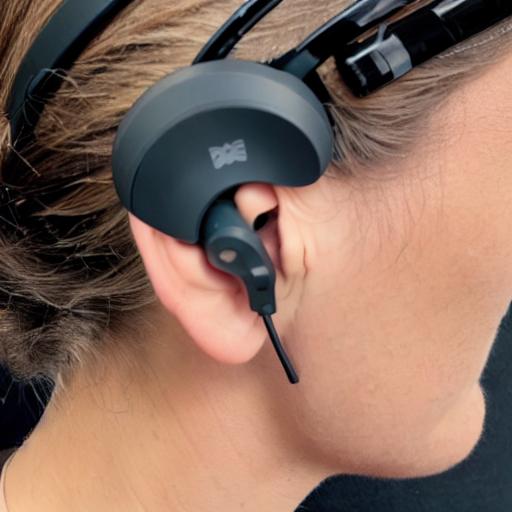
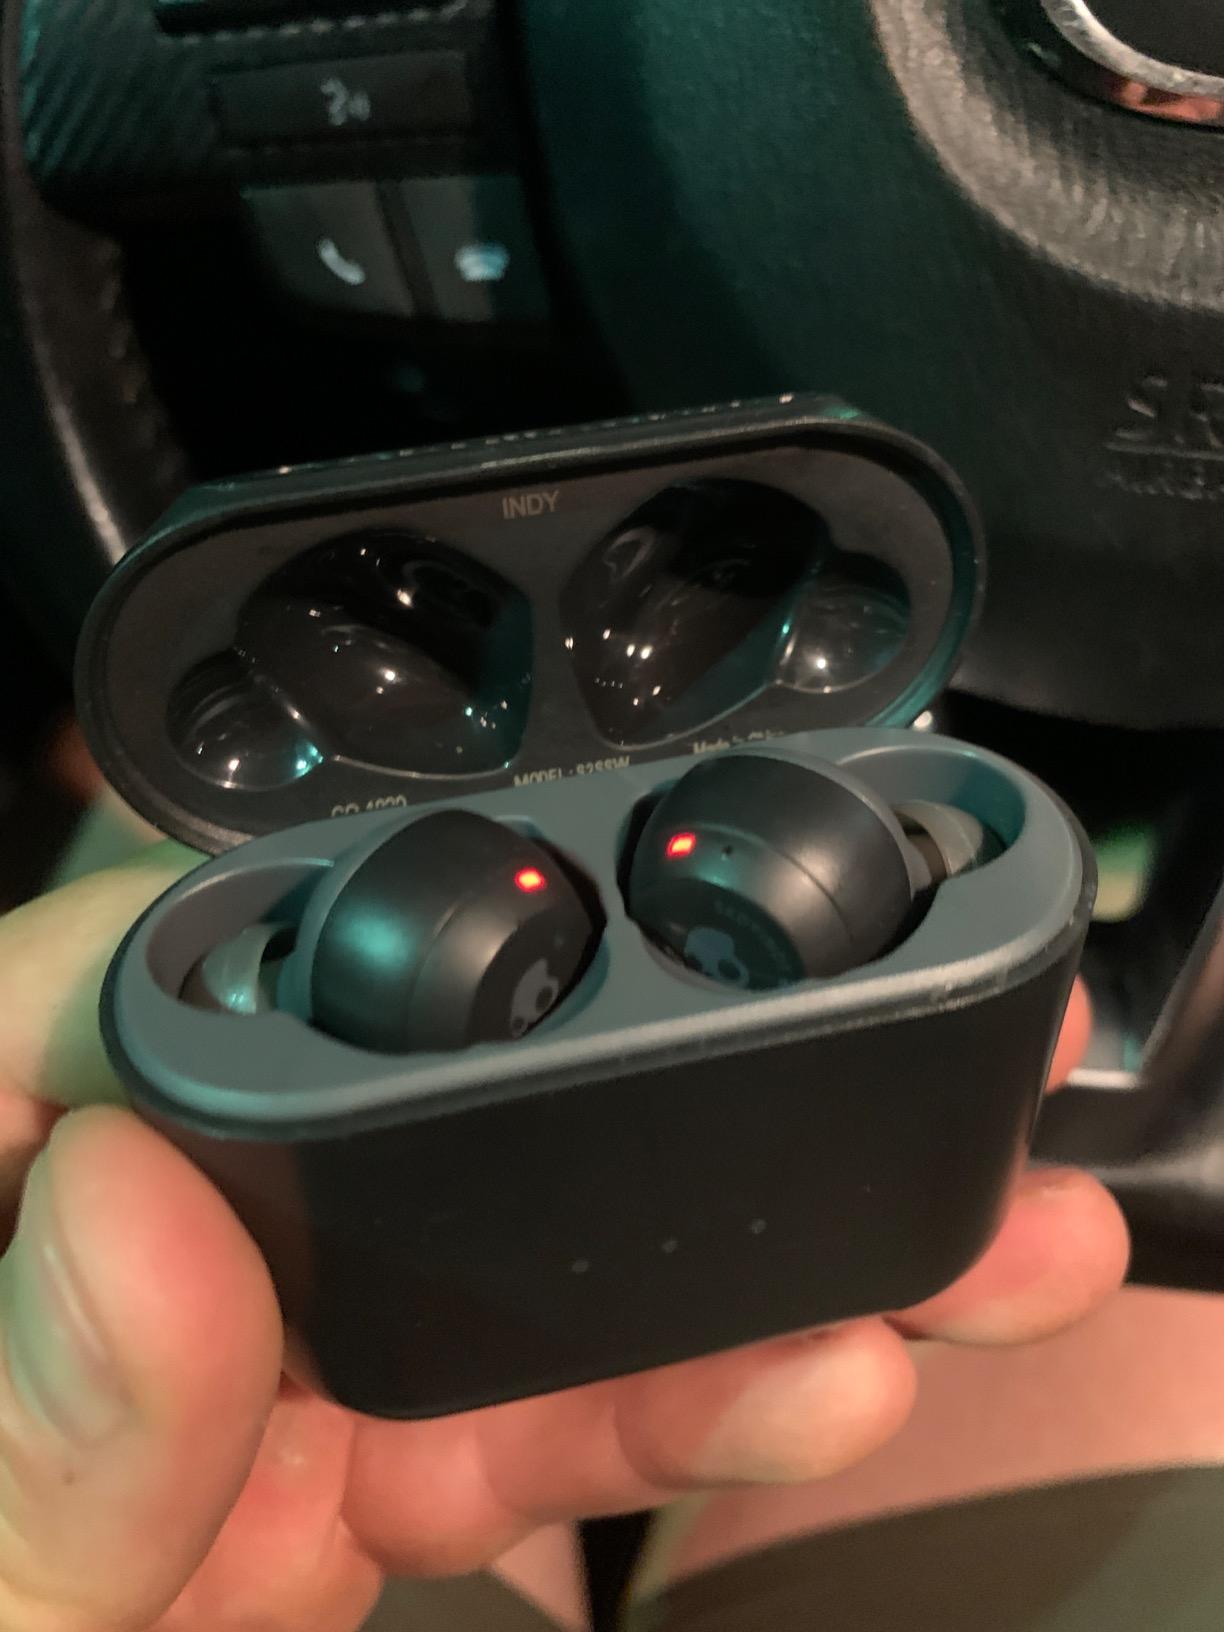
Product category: earbuds
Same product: no